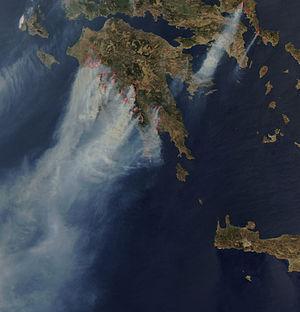
Une série d'importants feux de forêts est survenue en différents endroits de Grèce durant l'été 2007 jusqu'à ce qu'ils soient sous contrôle début septembre. Le feu le plus important et le plus destructeur est apparu le 23 août. Il s'est rapidement propagé et resta incontrôlable jusqu'au 27 août. Les feux affectèrent l'ouest et le sud du Péloponnèse et le sud de l'Eubée. Pour le seul mois d'août, il y eut 67 morts. Au total 84 personnes perdirent la vie à cause des feux, dont plusieurs pompiers.